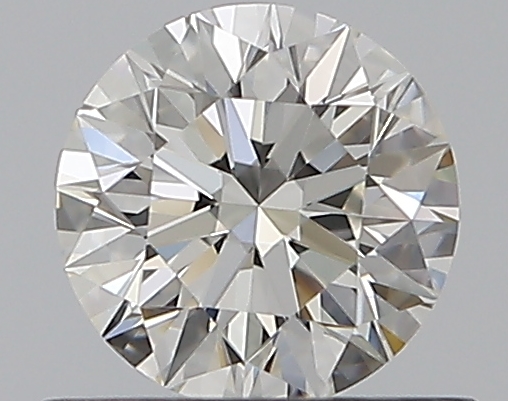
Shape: round
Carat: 0.5
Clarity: VVS1
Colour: I
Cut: EX
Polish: EX
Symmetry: EX
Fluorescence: N
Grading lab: GIA
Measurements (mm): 5.06 x 5.08 x 3.18